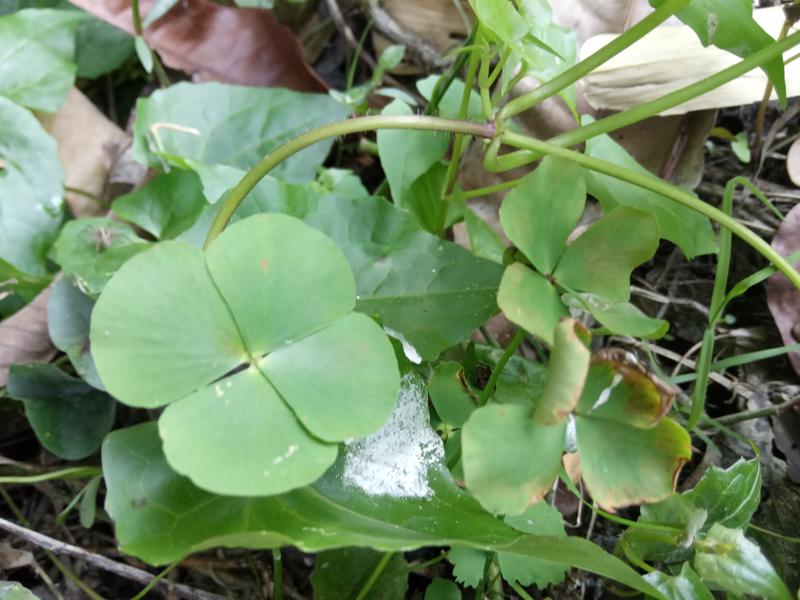
Weed species: Marsilea minuta